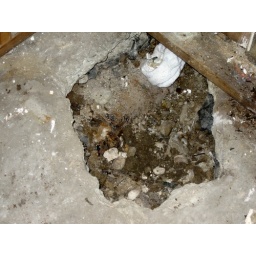
Hole in floor in bathroom